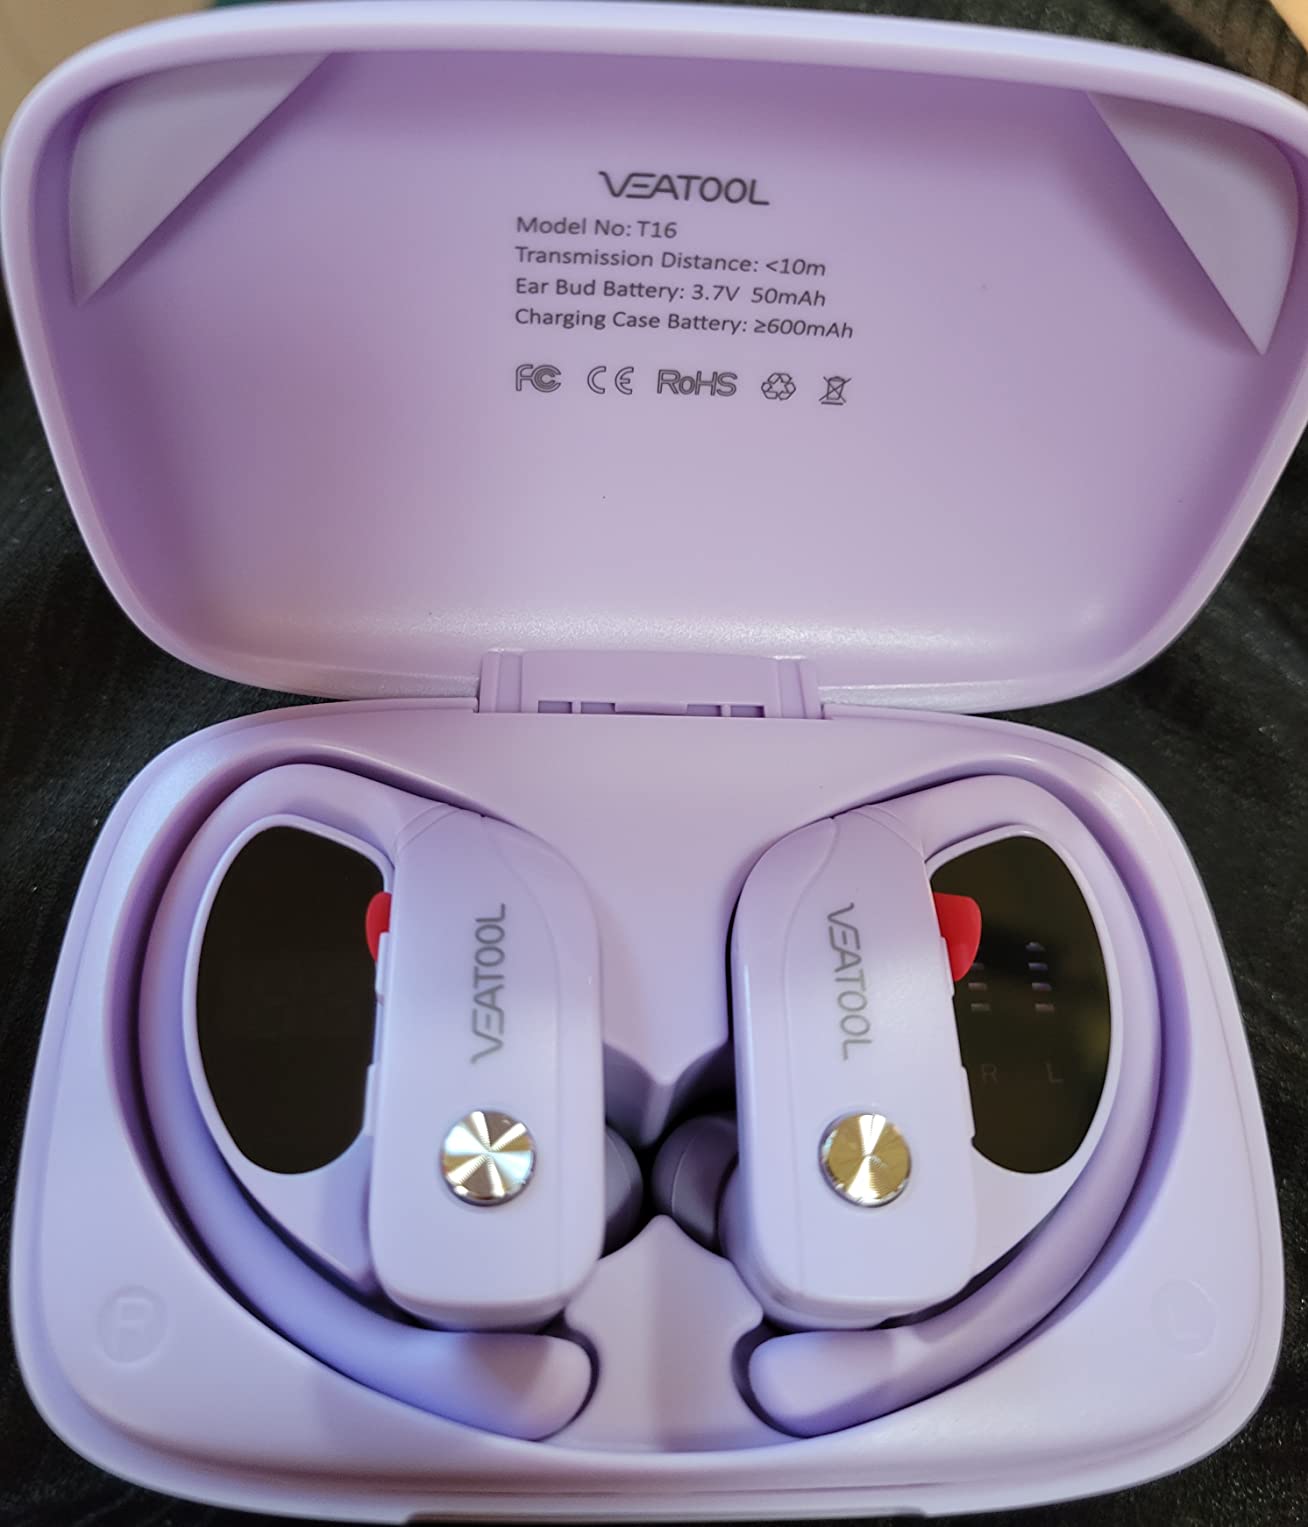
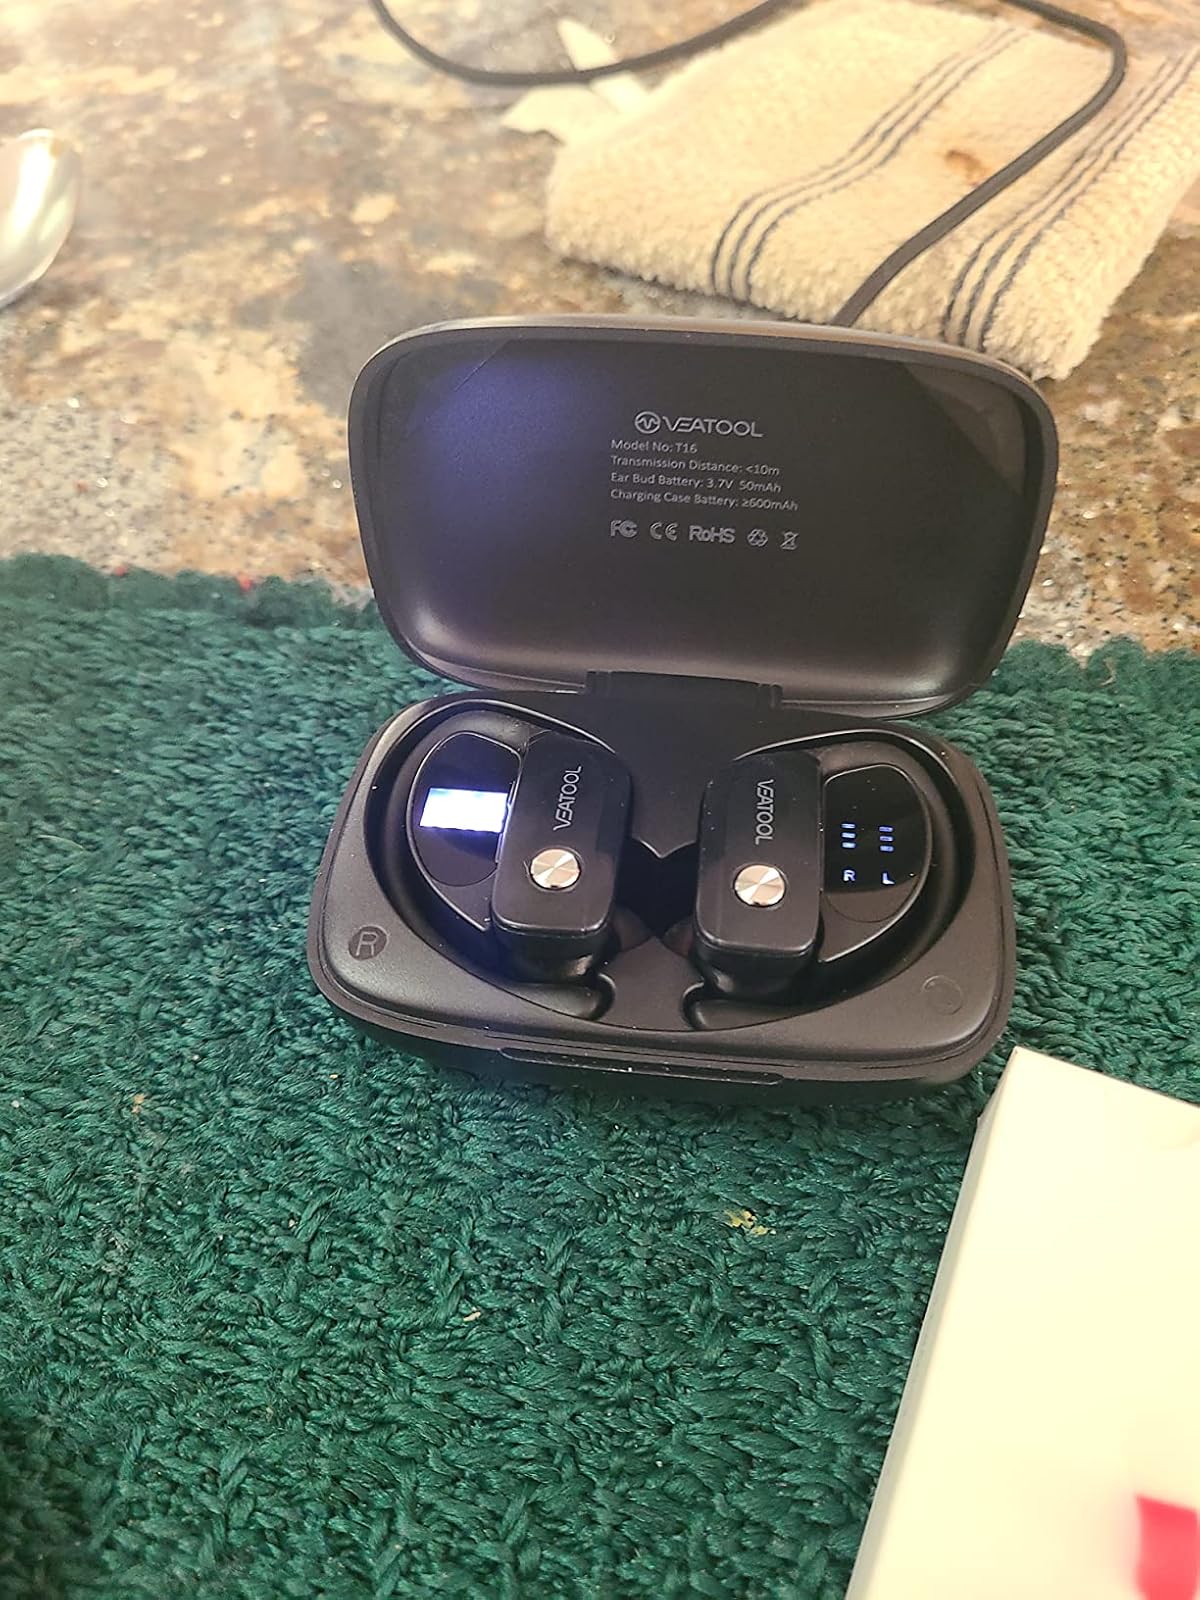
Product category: earbuds
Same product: no